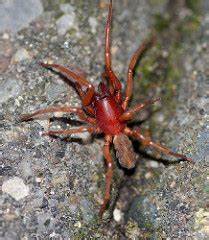
Label: spider